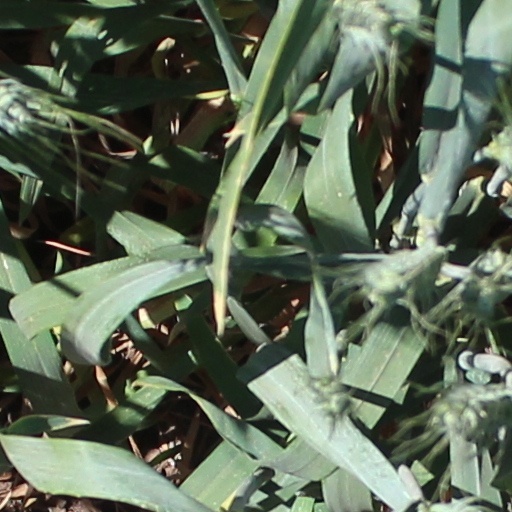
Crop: wheat